Várhegy

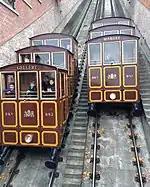
Budapest funicular

The hill rises to a height of above sea level on the right bank of the Danube River, part of the Buda Hills, between Gellért Hill and Rose Hill. it is approximately long and wide. It can be reached by funicular from the direction of the river and by bus from the city center.